GCSE Science

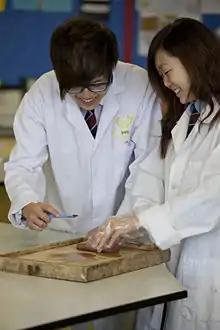
Dissection as part of a GCSE Biology lesson at Ruthin School, Wales

In the GCSE system in England and Wales, science at GCSE level is studied through Biology, Chemistry and Physics.